Dumpling

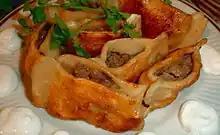
Armenian boraki

The fifth-century Roman cookbook "Apicius" contains a recipe for roasted pheasant dumplings.